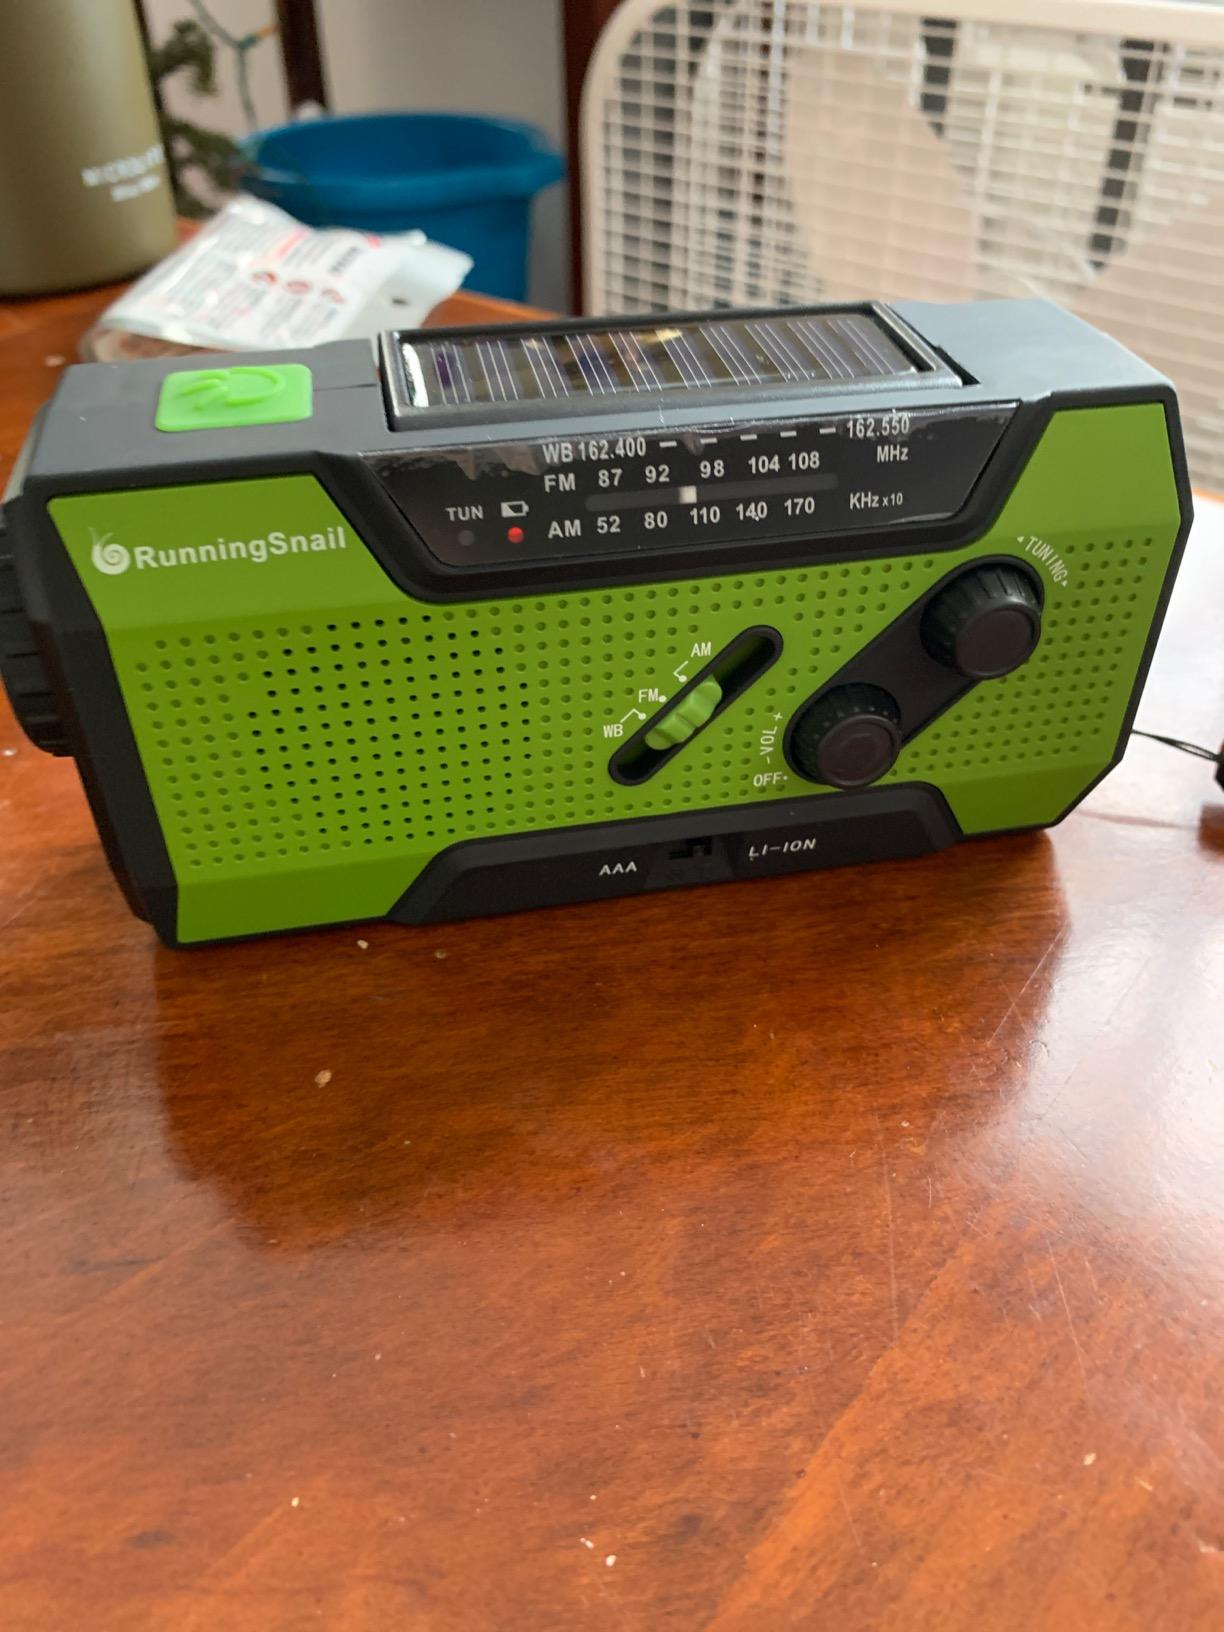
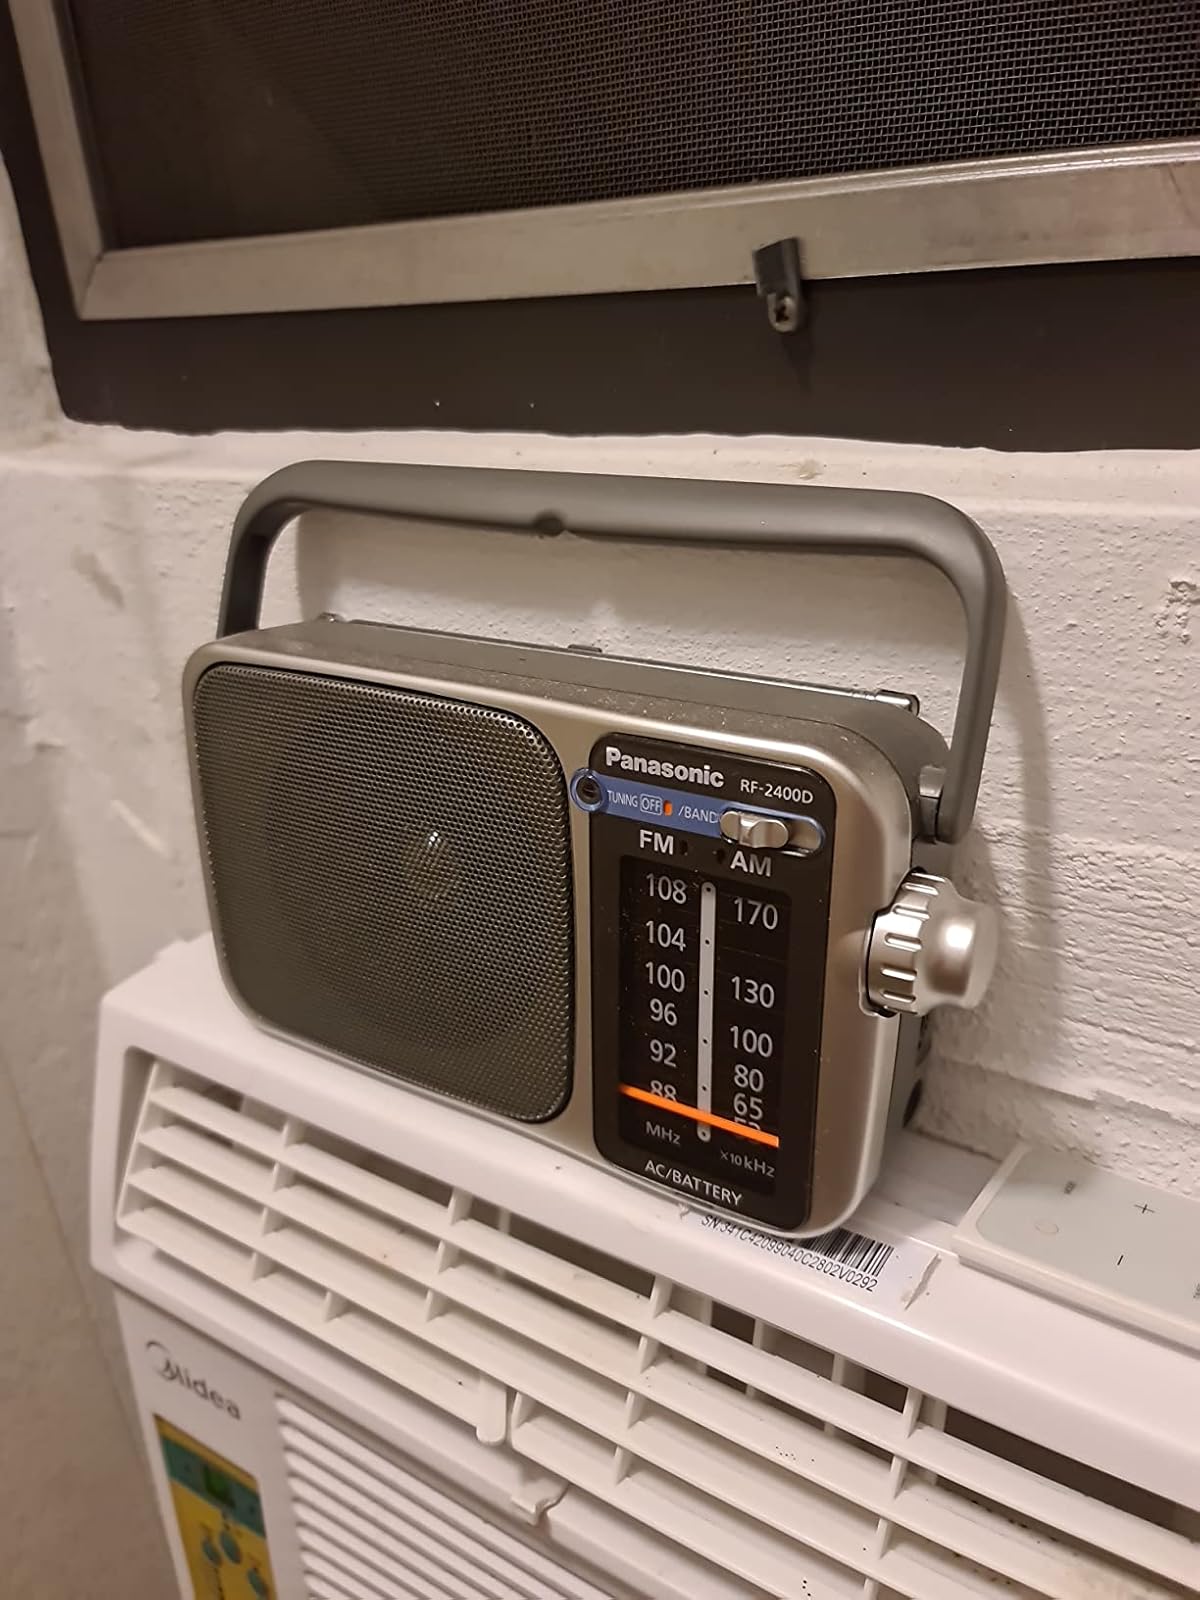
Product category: radio
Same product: no